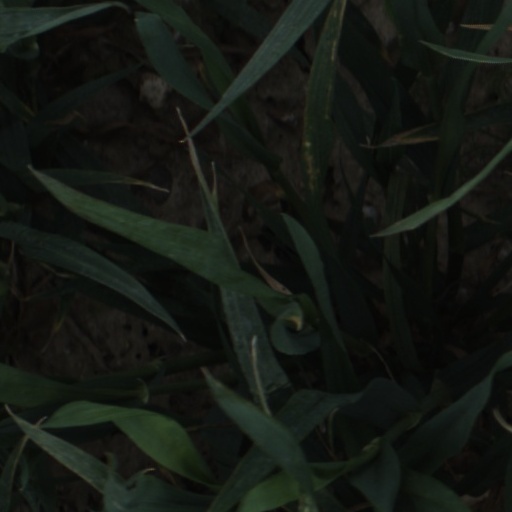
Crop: wheat